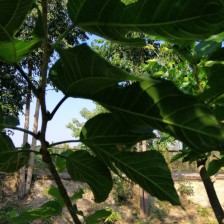
Variety: RedKing